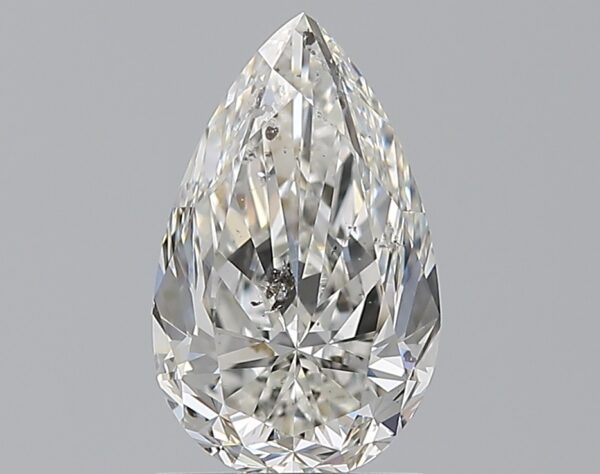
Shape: pear
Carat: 1.5
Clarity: SI2
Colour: F
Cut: EX
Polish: EX
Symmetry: EX
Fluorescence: N
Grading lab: IGI
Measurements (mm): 9.96 x 6.11 x 3.88